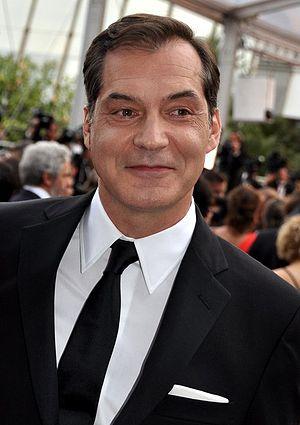
Samuel Labarthe au Festival de Cannes 2011 pour le film La Conquête, dans lequel il joue le rôle de Dominique de Villepin.
Samuel Labarthe est un acteur franco-suisse de théâtre, de cinéma, et de télévision, né le 16 mai 1962 à Genève, ancien pensionnaire à la Comédie-Française. Il est notamment connu depuis 2013 pour le rôle de Commissaire Swan Laurence dans Les petits meurtres d'Agatha Christie. Il est aussi actif longtemps dans le doublage, surtout la voix française régulière de George Clooney, ainsi qu'une des voix de Liam Neeson. Il double également Javier Bardem dans Skyfall.